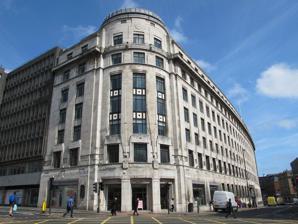
Building: Carliol House
Country: United Kingdom
Year built: 1927
Building Carliol House Carliol House at the corner of Pilgrim Street and Market Street General information Coordinates 54°58′24″N 1°36′39″W / 54.9734°N 1.6108°W / 54.9734; -1.6108 Year(s) built 1924–1927 Technical details Floor count 7 Design and construction Architect(s) John James Burnet Thomas S. Tait Francis Lorne L J Couves & Partners Carliol House is a Grade II listed building in Newcastle upon Tyne that curved the corner of Market Street East and Pilgrim Street in the city-centre . As of 2024 only the façade of the building remains. Building The 7-storey Art Deco building was constructed in the between 1924 and 1927 to be the new headquarters of the North Eastern Electric Supply Company . It was designed by John James Burnet , Thomas S. Tait and Francis Lorne with L J Couves & Partners . The façade of the building uses Portland stone features and classical detailing as well as a plaque commemorating local developer of the incandescent light bulb , Joseph Swan . The internal structure of the building used a steel frame and the doorcase was granite and Frosterley Marble . A dome was at the top of the building. The building featured electric lifts, heating and a central vacuum plant for cleaning. The building also housed the offices of Merz & McLellan . Recent history The building gained listed grade II status on 29 March 1987. In the 2010s the building had been used as a branch of sportswear retailer, Start Fitness . Despite objections from Historic Buildings & Places among others the building was given the go-ahead to be largely demolished in the early 2020s. The building had been called "one of the city's finest buildings". In August 2023, the demolition of the interior of the building was completed whilst retaining the 130 meter long façade. Building work will continue on the larger site, now called the Pigrim's Quarter, until 2025. The development headed up by David and Simon Reuben is part of a £155 million redevelopment scheme. In 2027 the building project will be handed over to HM Revenue and Customs who will be relocating 9000 staff from the Benton Park View site outside of the city centre. References